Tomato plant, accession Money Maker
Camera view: tilt-top (135 deg); turntable rotation: 150 degrees
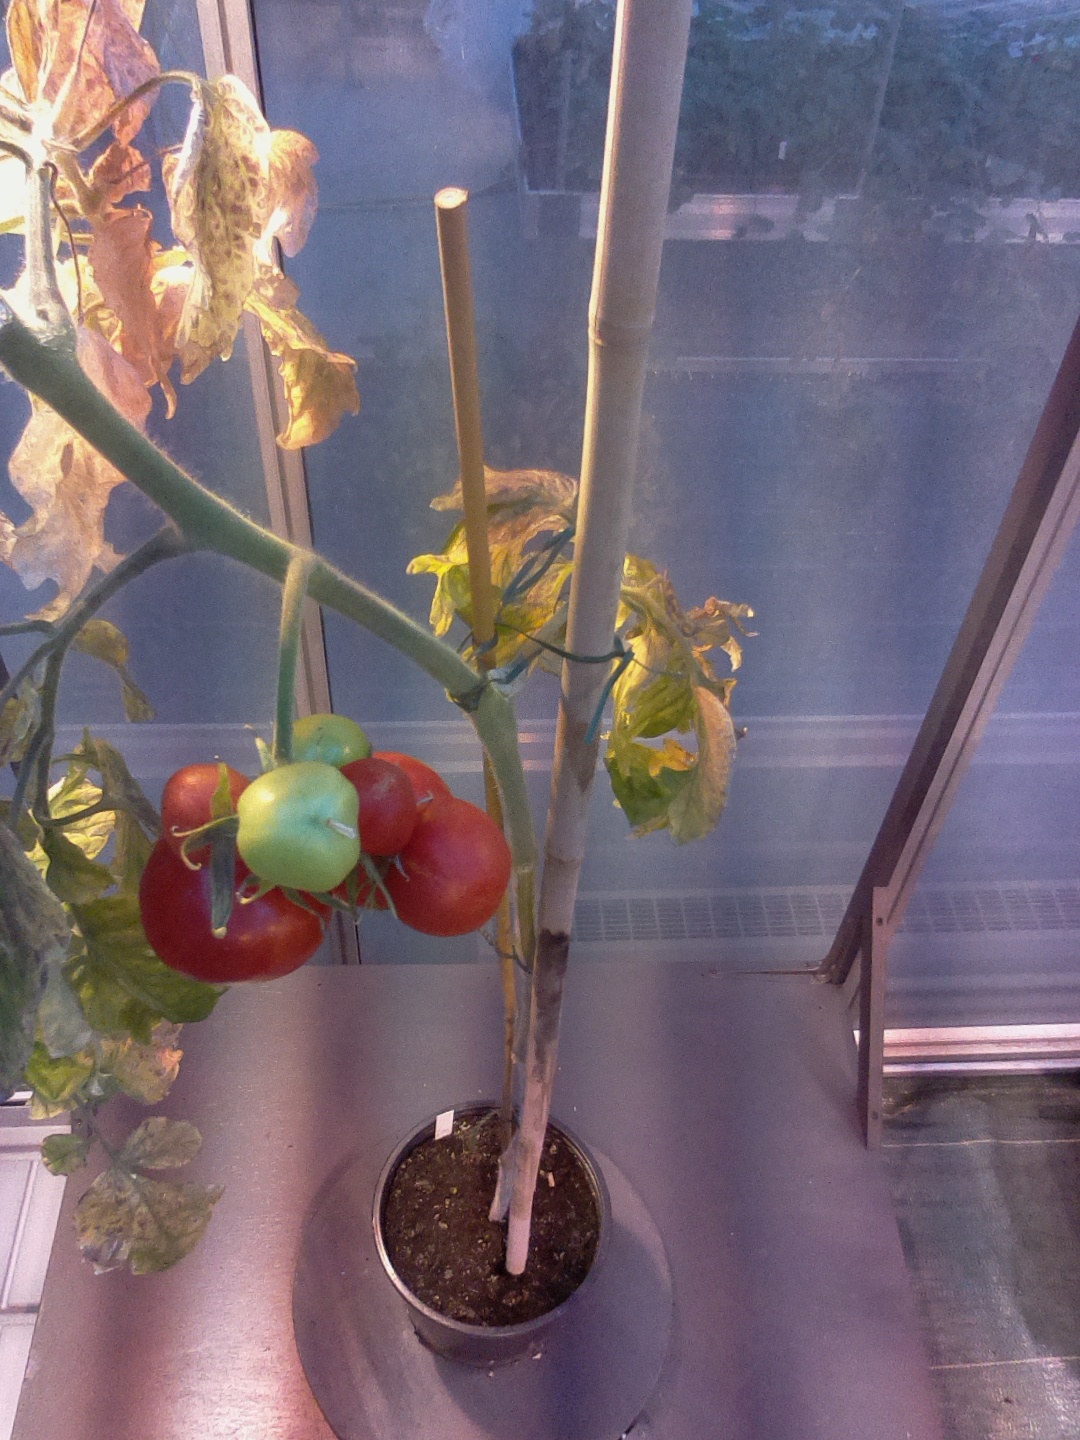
BBCH growth stage 89: 90%-100% of fruits show typical fully ripe color